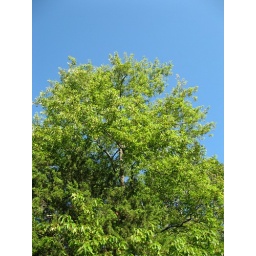
Tree against the gorgeous blue sky